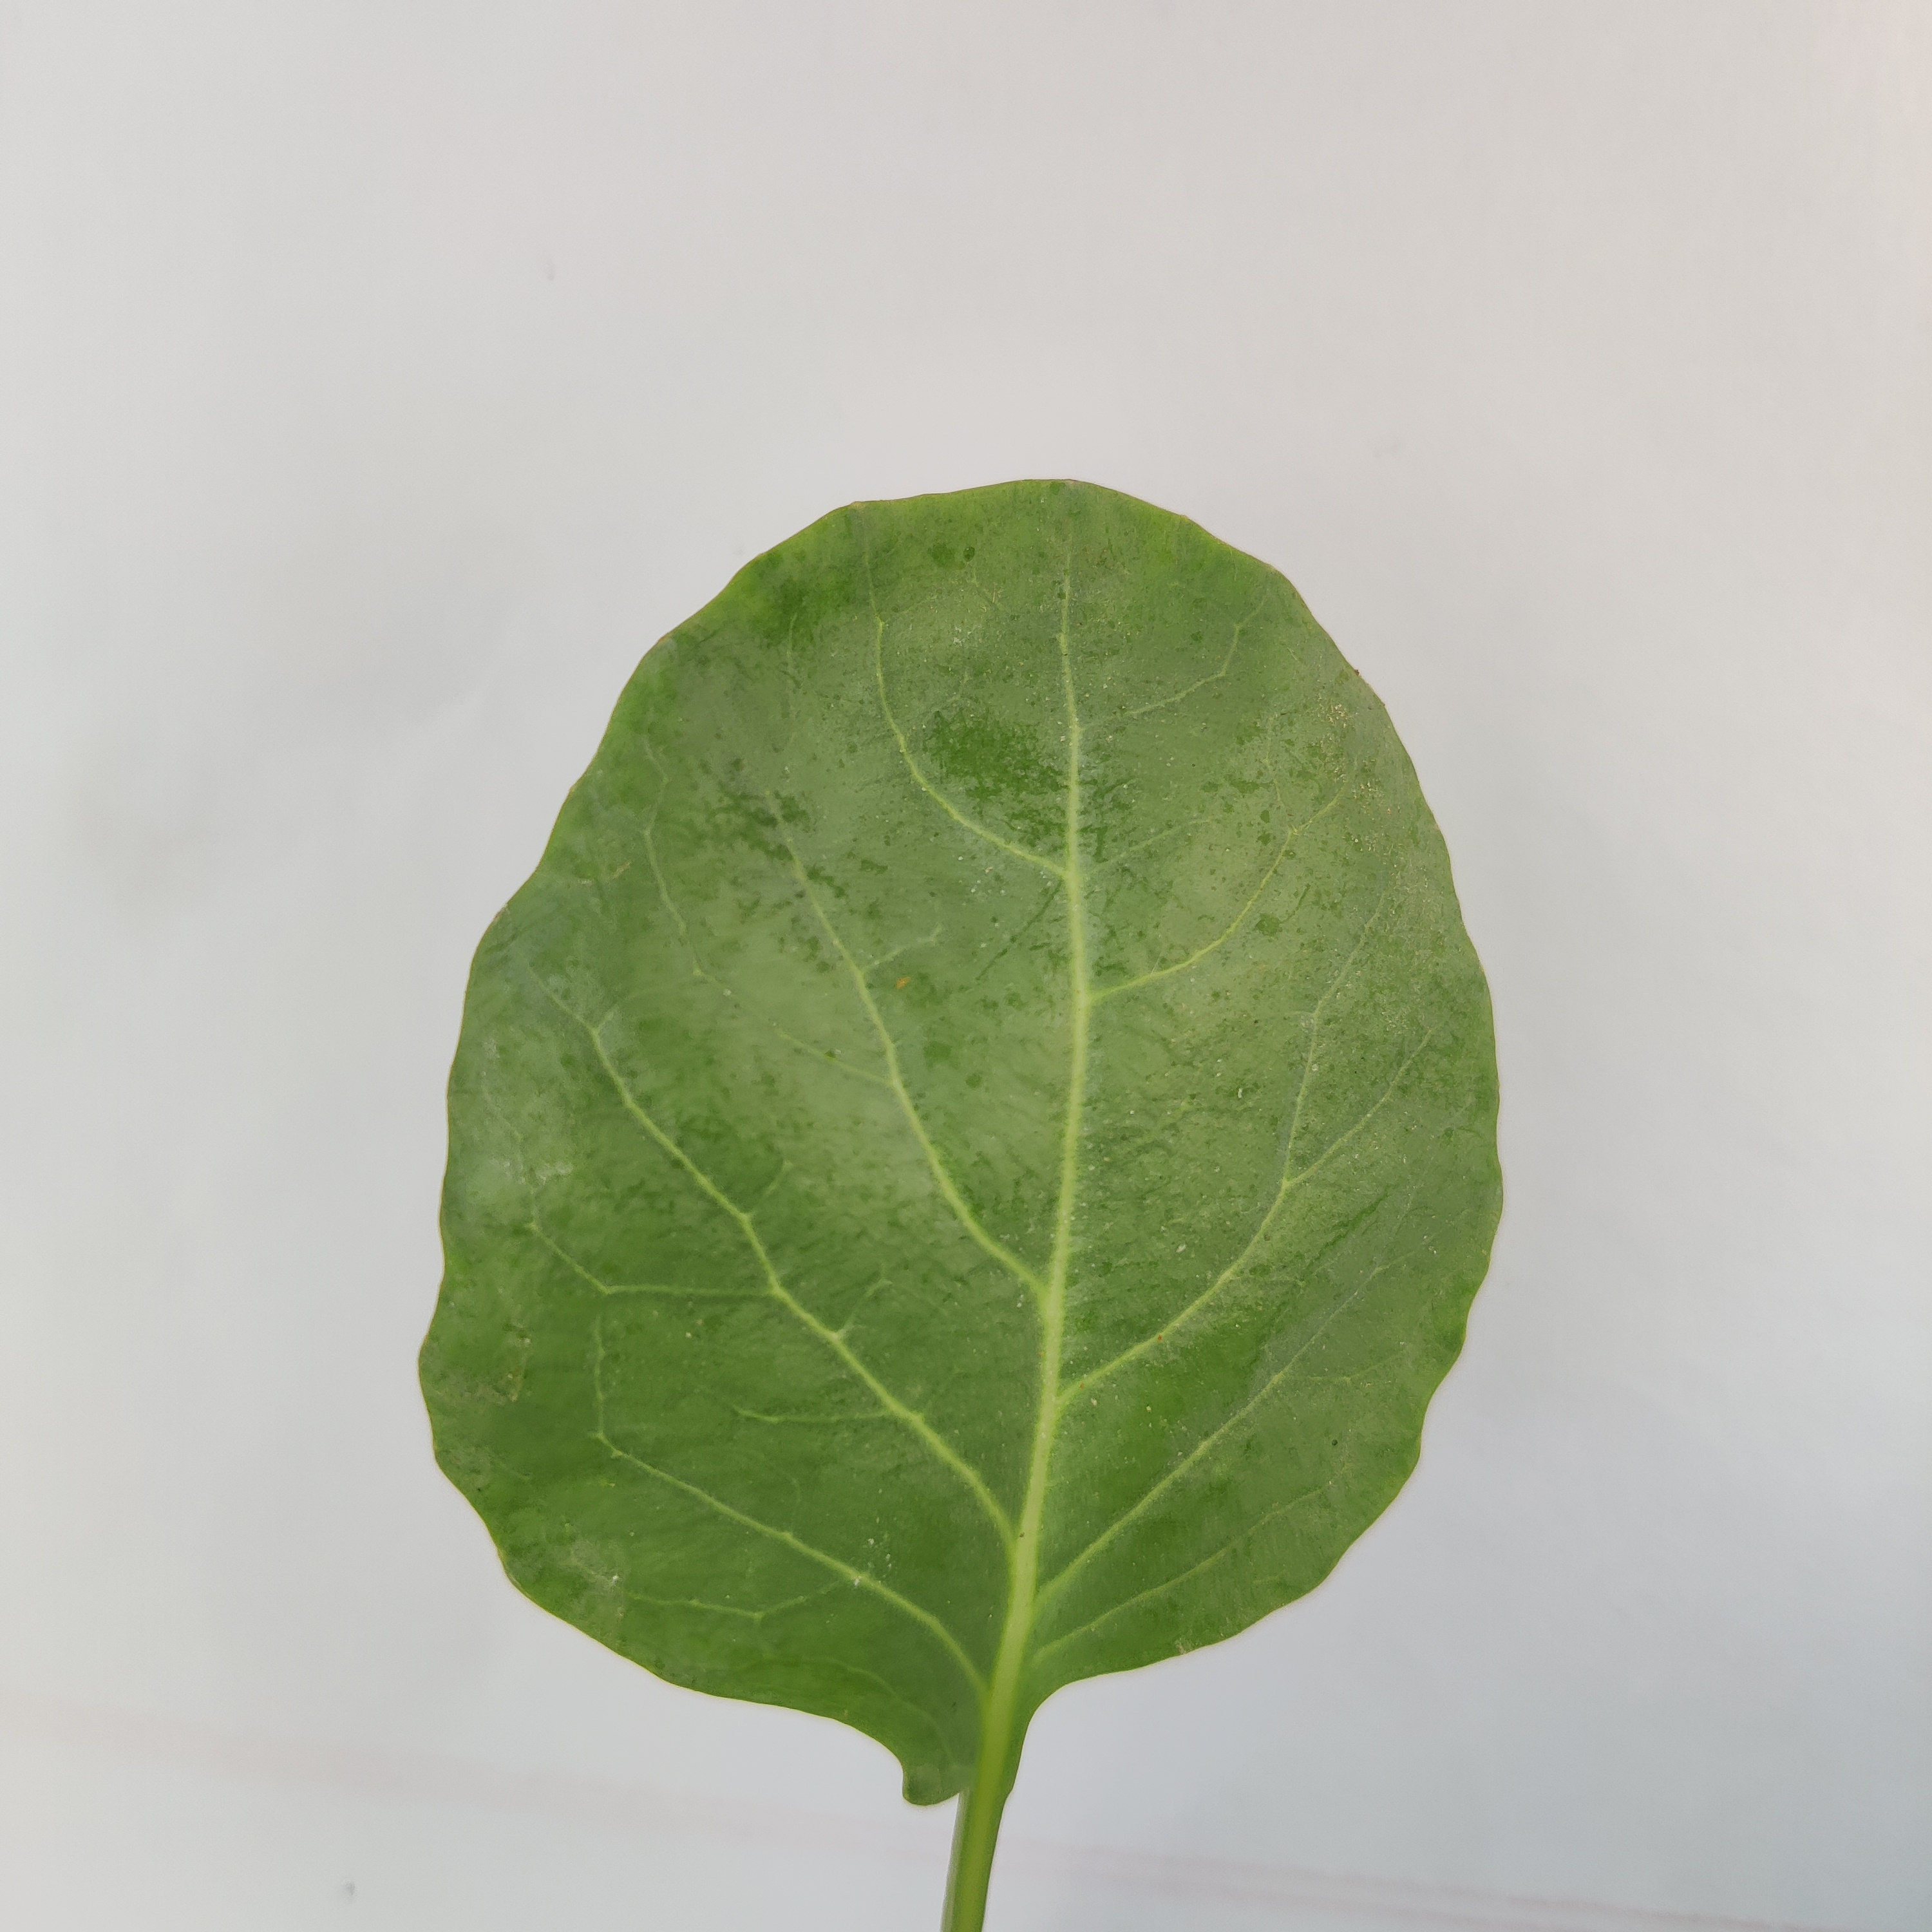
Label: Healthy